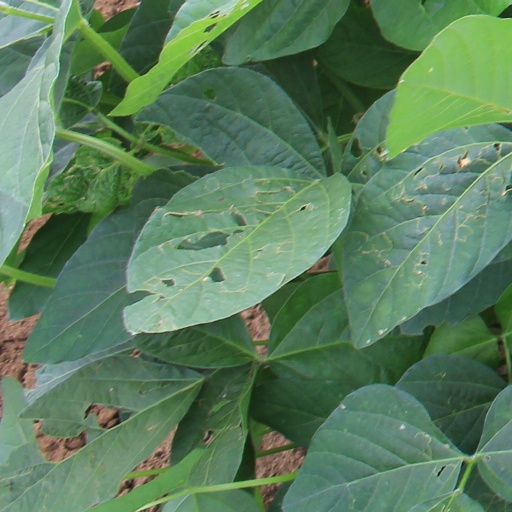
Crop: soybean